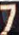
Number: 7